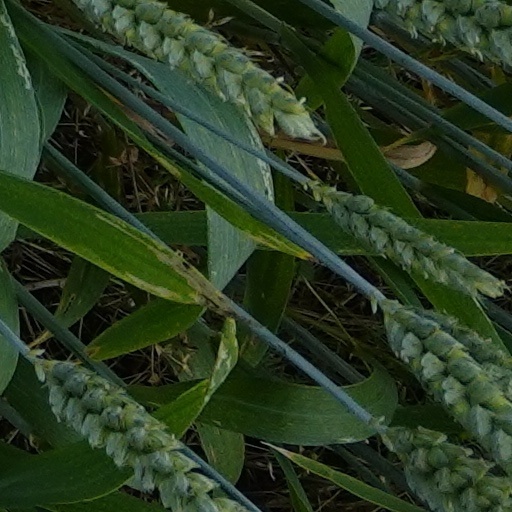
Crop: wheat